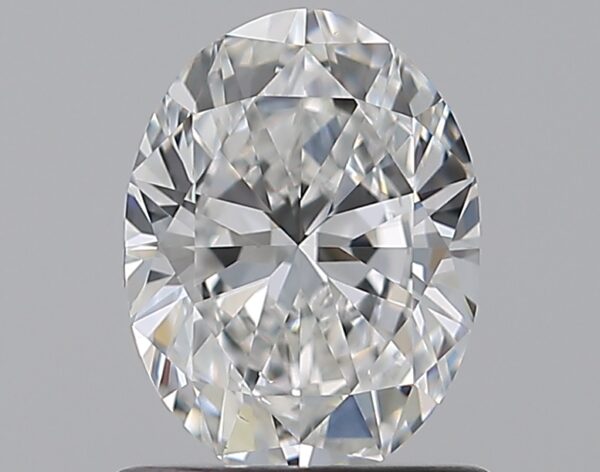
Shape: oval
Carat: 0.9
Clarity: VS2
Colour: F
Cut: EX
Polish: EX
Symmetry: VG
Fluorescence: N
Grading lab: GIA
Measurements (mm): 7.28 x 5.43 x 3.35